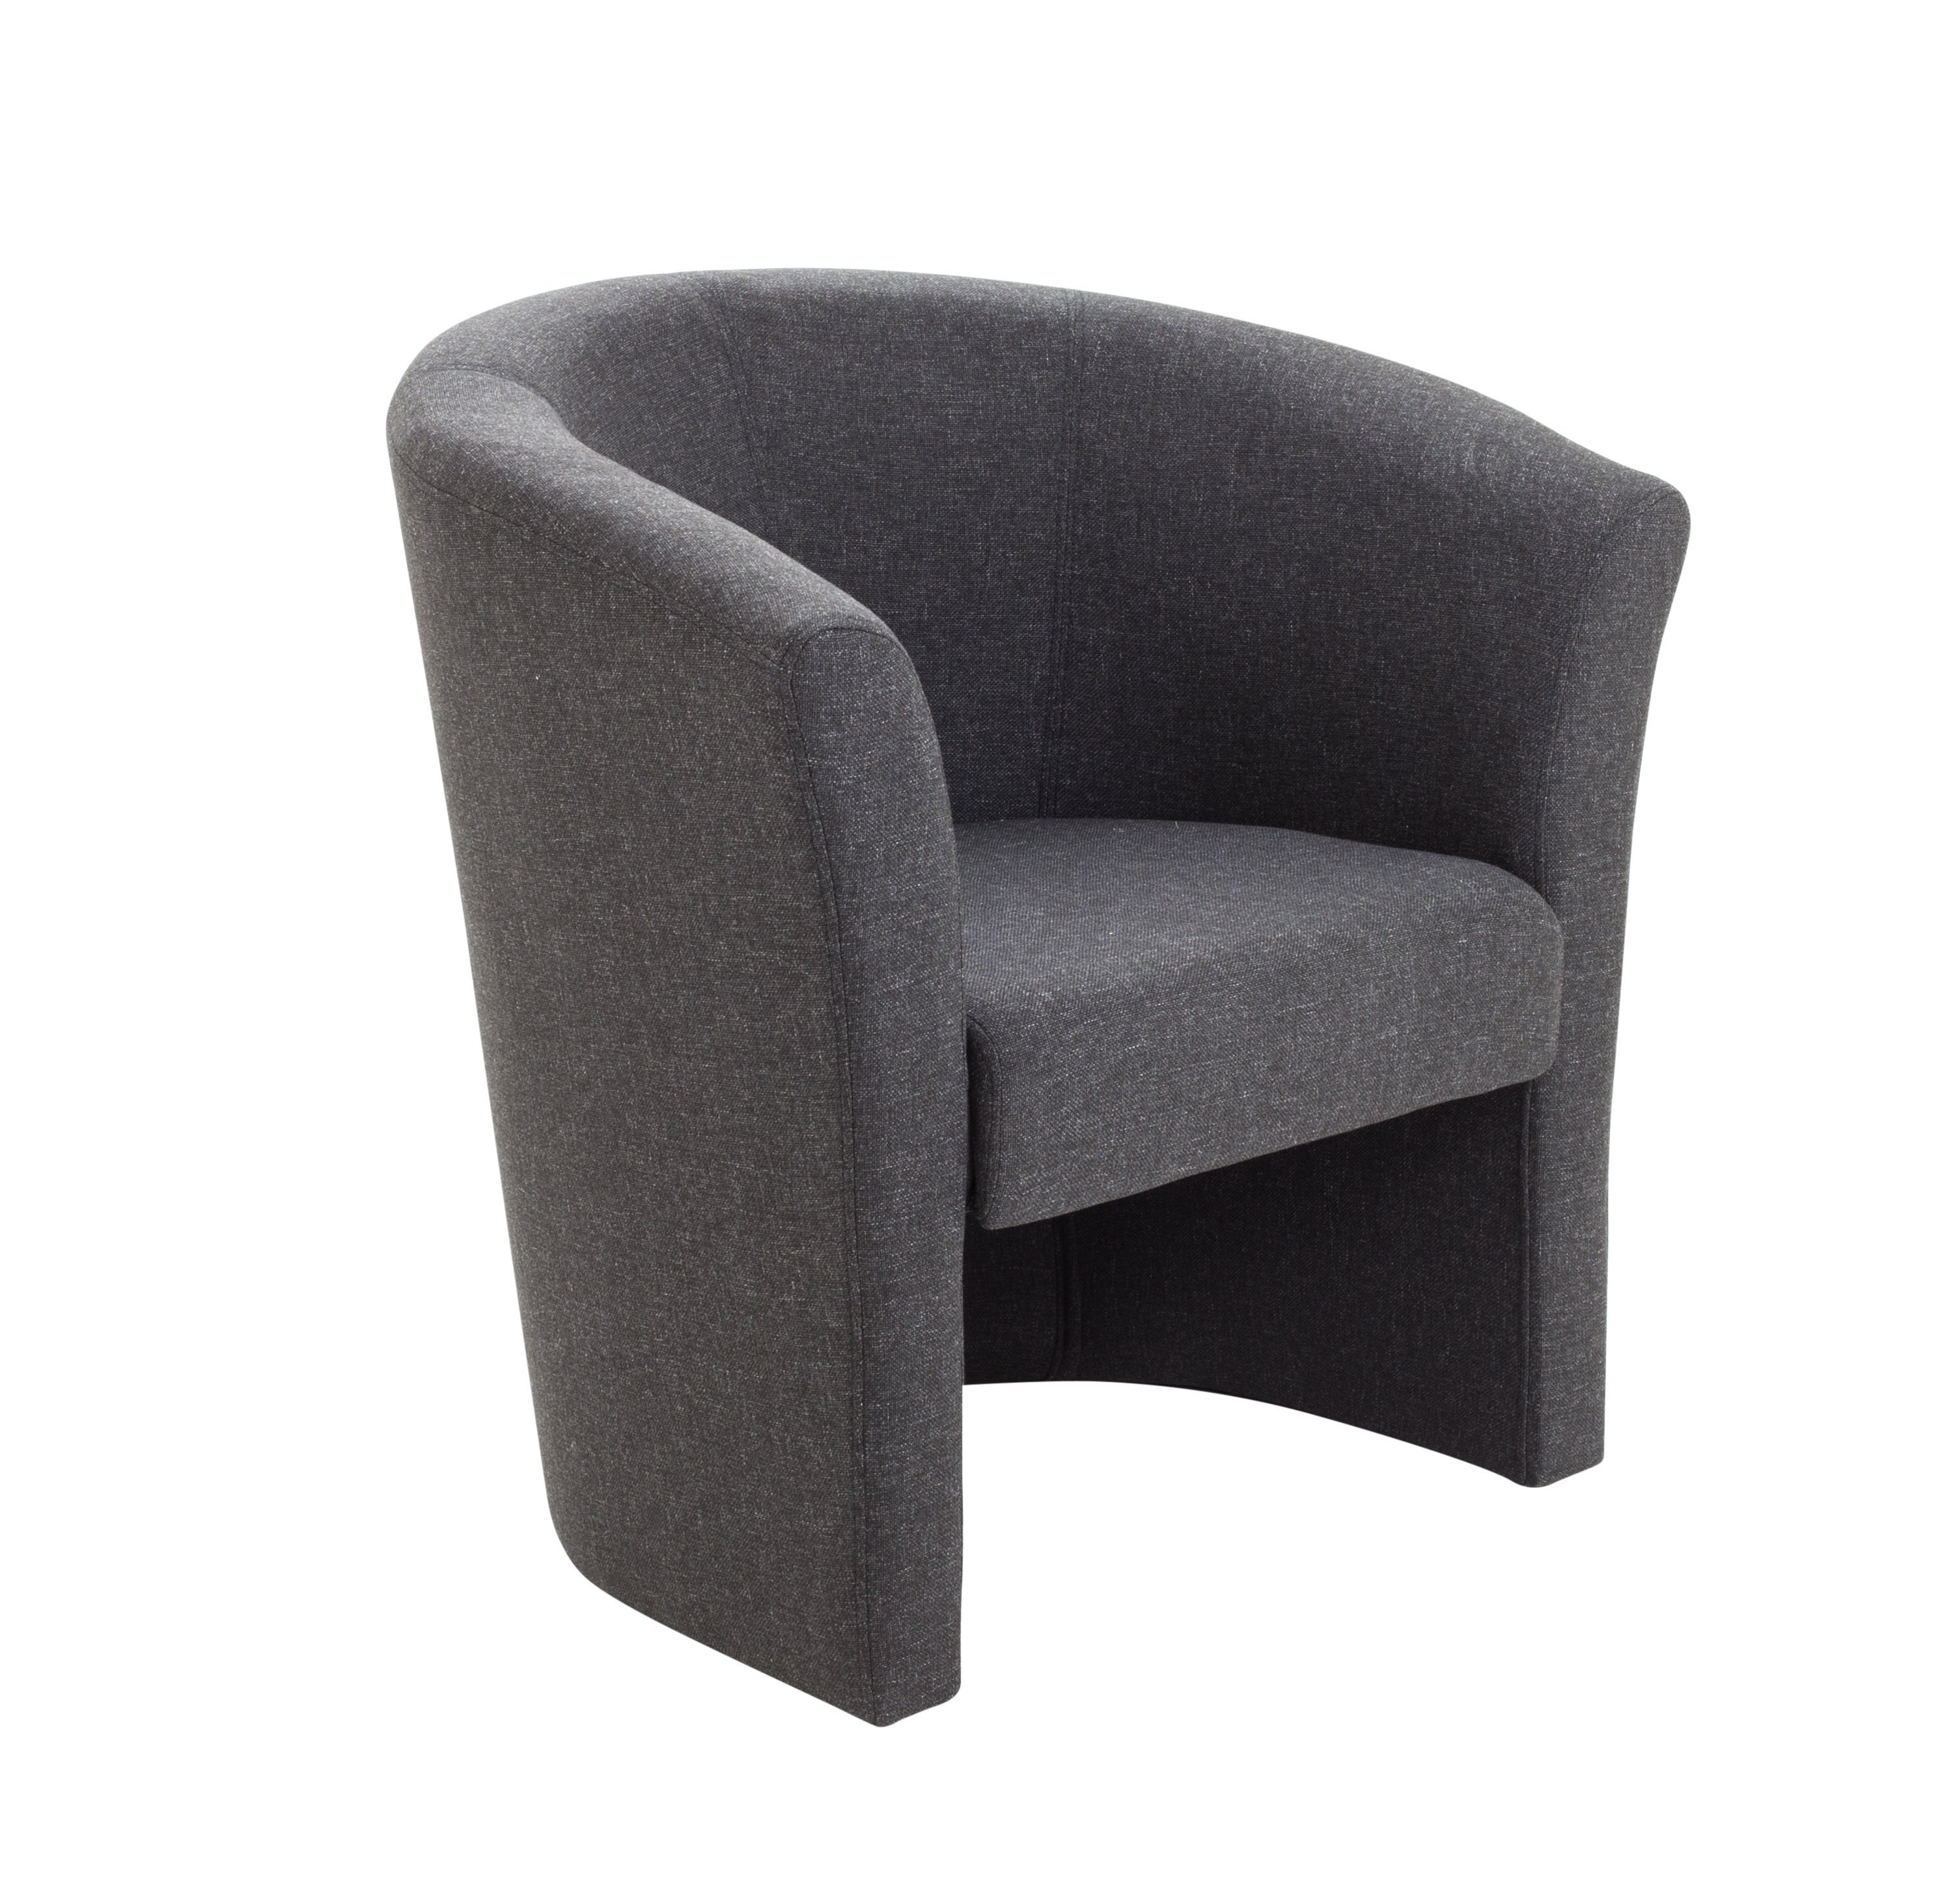
Tub Armchair - Grey
A stylish and comfortable armchair upholstered in fabric Plush cushions with stylish stitching detail Matching 2 seater sofa available Suitable for users up to 230 kg Available in black faux leather, as well as royal blue, charcoal or claret fabric 5 year guarantee Seat dimensions: 460 x 430 mm
Brand: TC Group
Category: Furniture > Chairs > Armchairs, Recliners & Sleeper Chairs